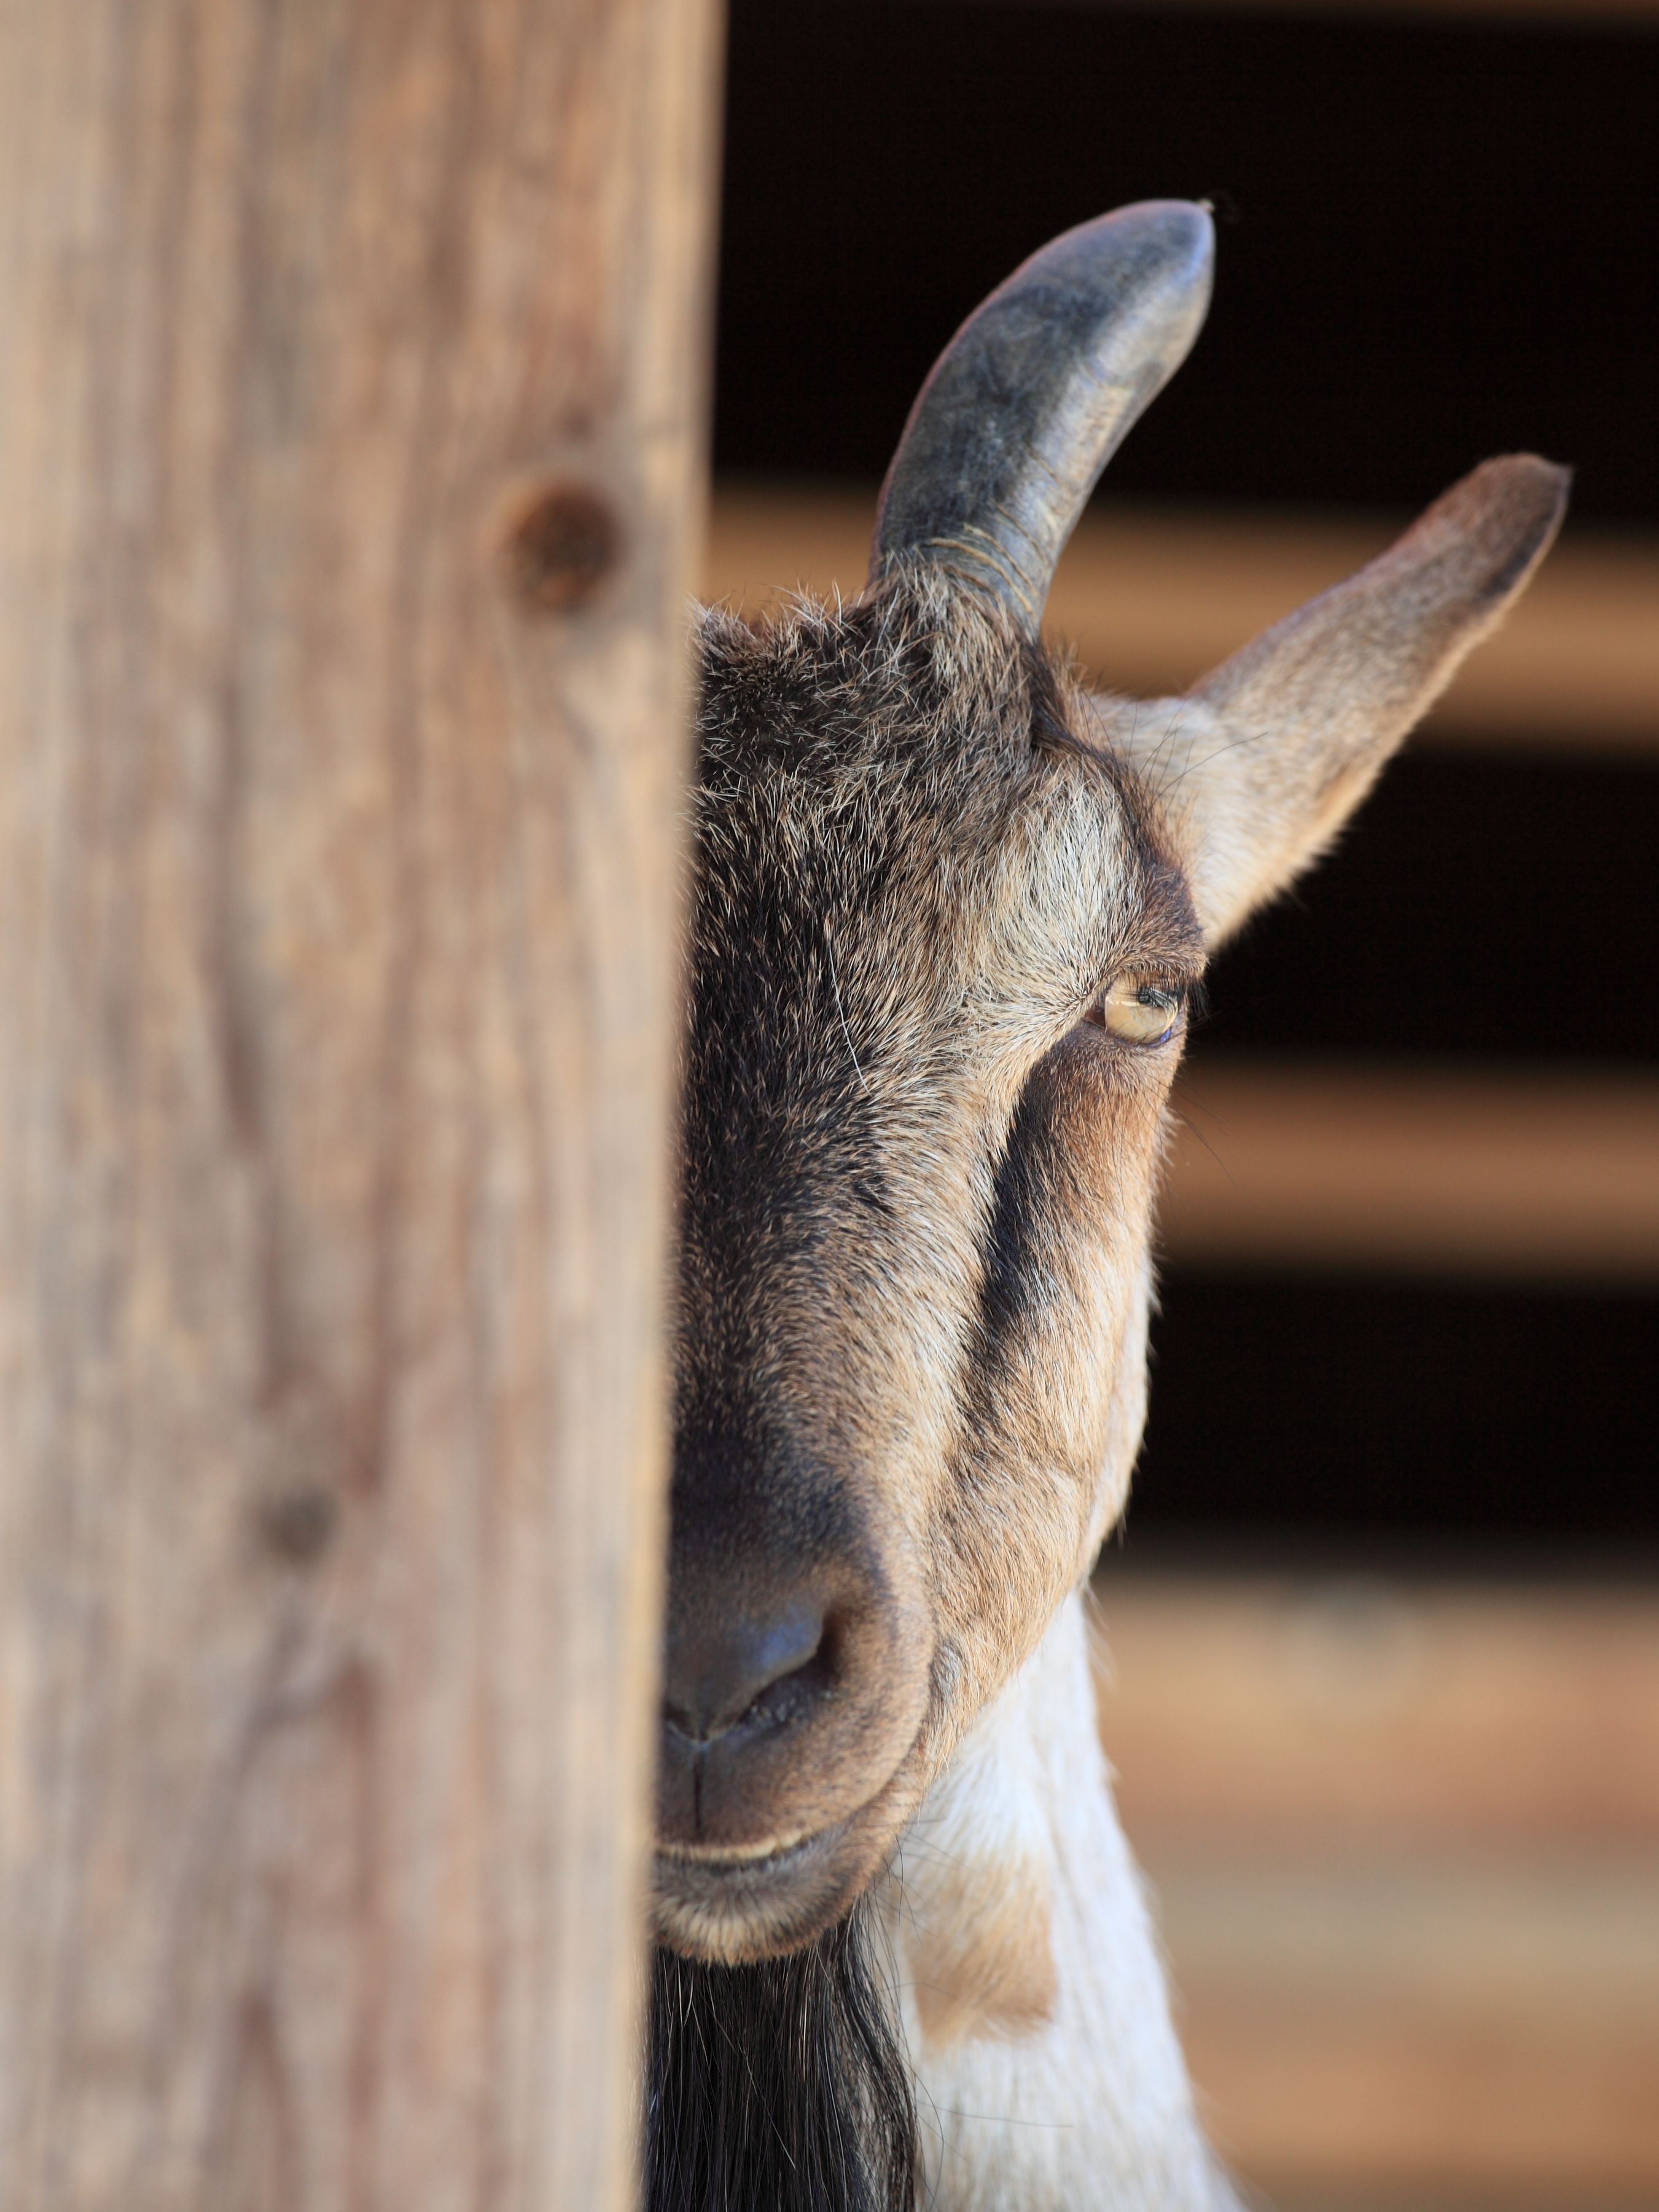
wildlife, horn, high, mammal, fauna, close up, head, vertebrate, 5d, hires, markii, hi, res, resolution